Mikata Five Lakes

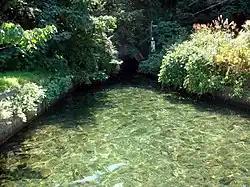
Saga Tunnel

, also called the Five Lakes of Mikata, are a series of brackish and freshwater lakes located in Mihama and Wakasa, Fukui, Japan, which are close to the coast of Wakasa Bay. They consist of Lakes Mikata (三方湖), Suigetsu (水月湖), Suga (菅湖), Kugushi (久々子湖) and Hiruga (日向湖). These five lakes are all located in Wakasa Wan Quasi-National Park. In 2005 the lakes were designated as a Ramsar site. The Lake Suigetsu is famous for its varves, which were adopted as a global standard for dating geological and historical relics in 2012.